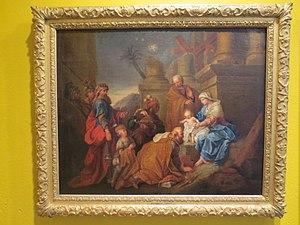
L'adoration des Mages, vers 1720, huile sur toile attribuée à Joseph Christophe, musée des beaux arts de Dole
Joseph Christophe, né à Verdun en 1662 et mort à Paris le 29 mars 1748, est un peintre de genre et d'histoire français.
Le musée des Beaux-Arts et d'archéologie de Dole dans le Jura, est un musée des beaux-arts et d'archéologie fondé en 1821 et labellisé Musée de France. Il est installé depuis 1980, dans le pavillon des officiers de l'ancien château de Dole.